Johann Wilhelm, Duke of Saxe-Weimar

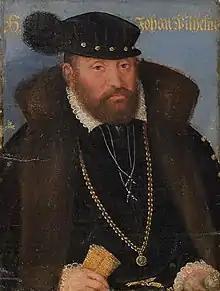

He was the second son of Johann Frederick I, Elector of Saxony, and Sibylle of Cleves.